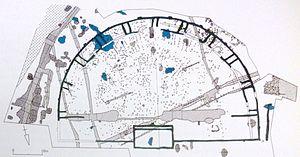
Plan détaillé du théâtre de la «
Blicquy est une section de la ville belge de Leuze-en-Hainaut, située en Région wallonne dans la province de Hainaut.